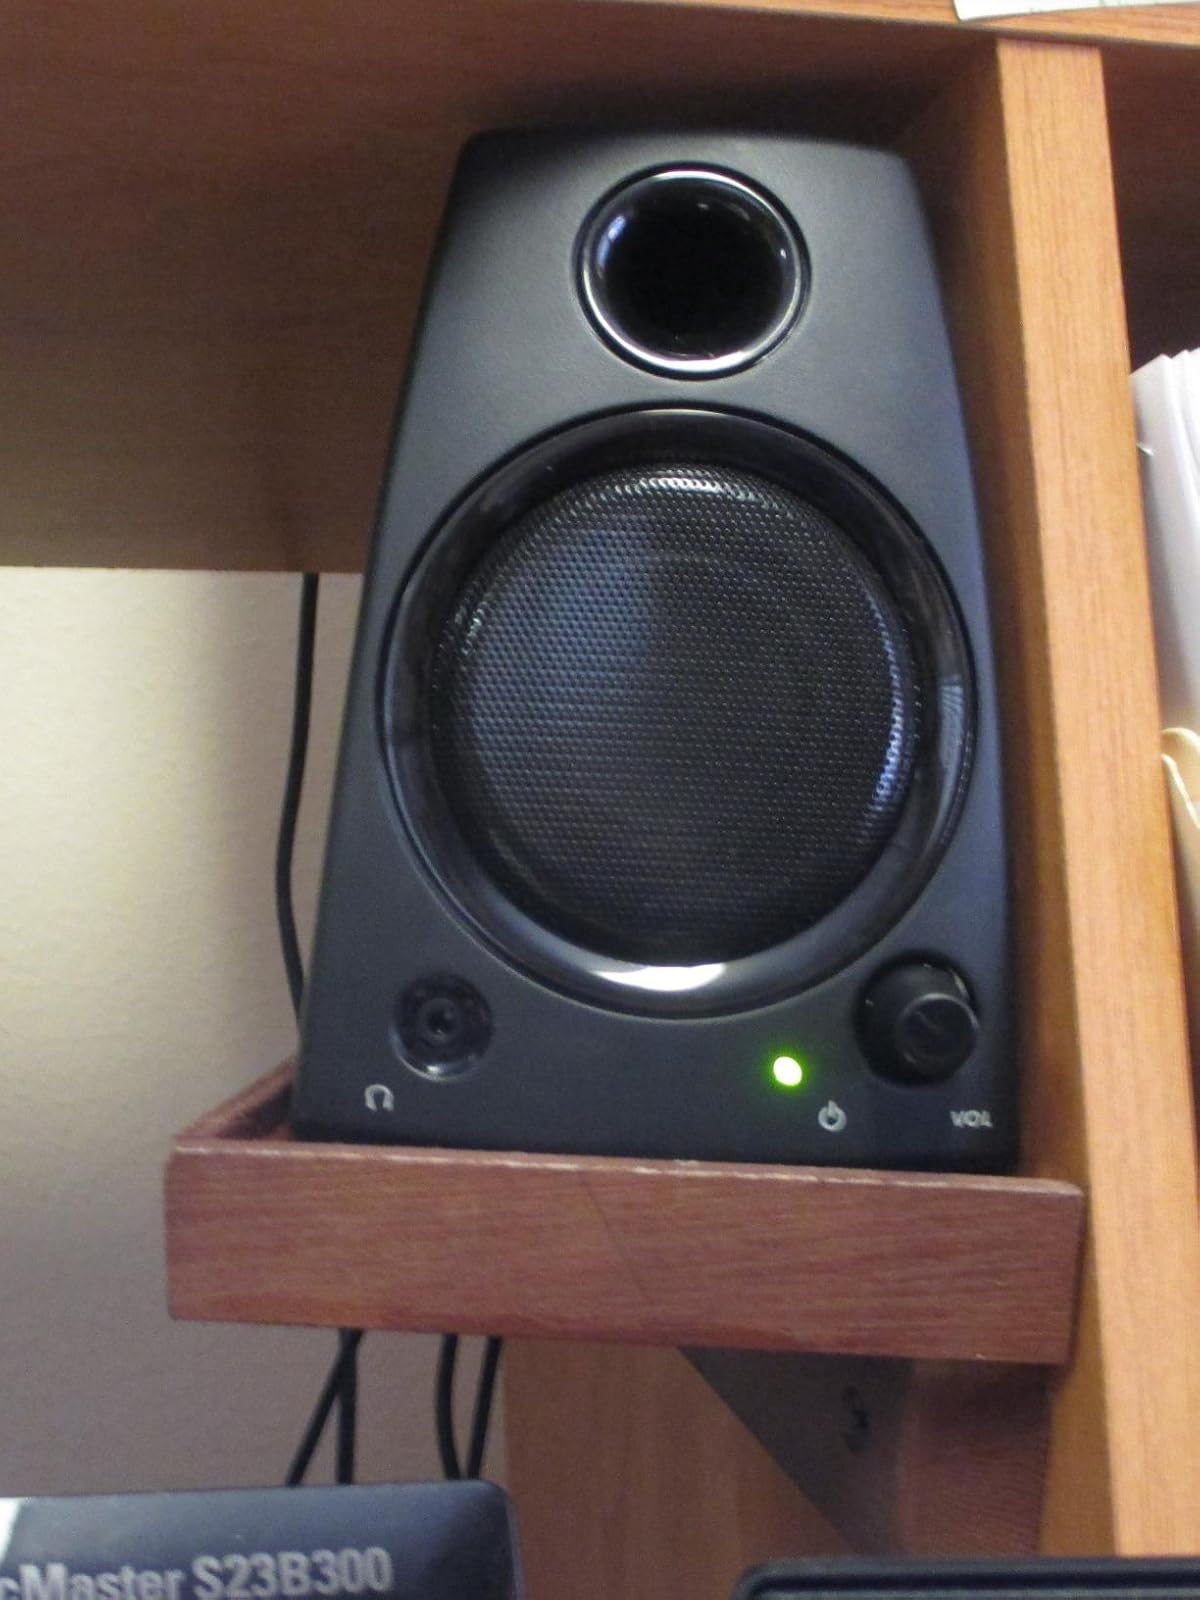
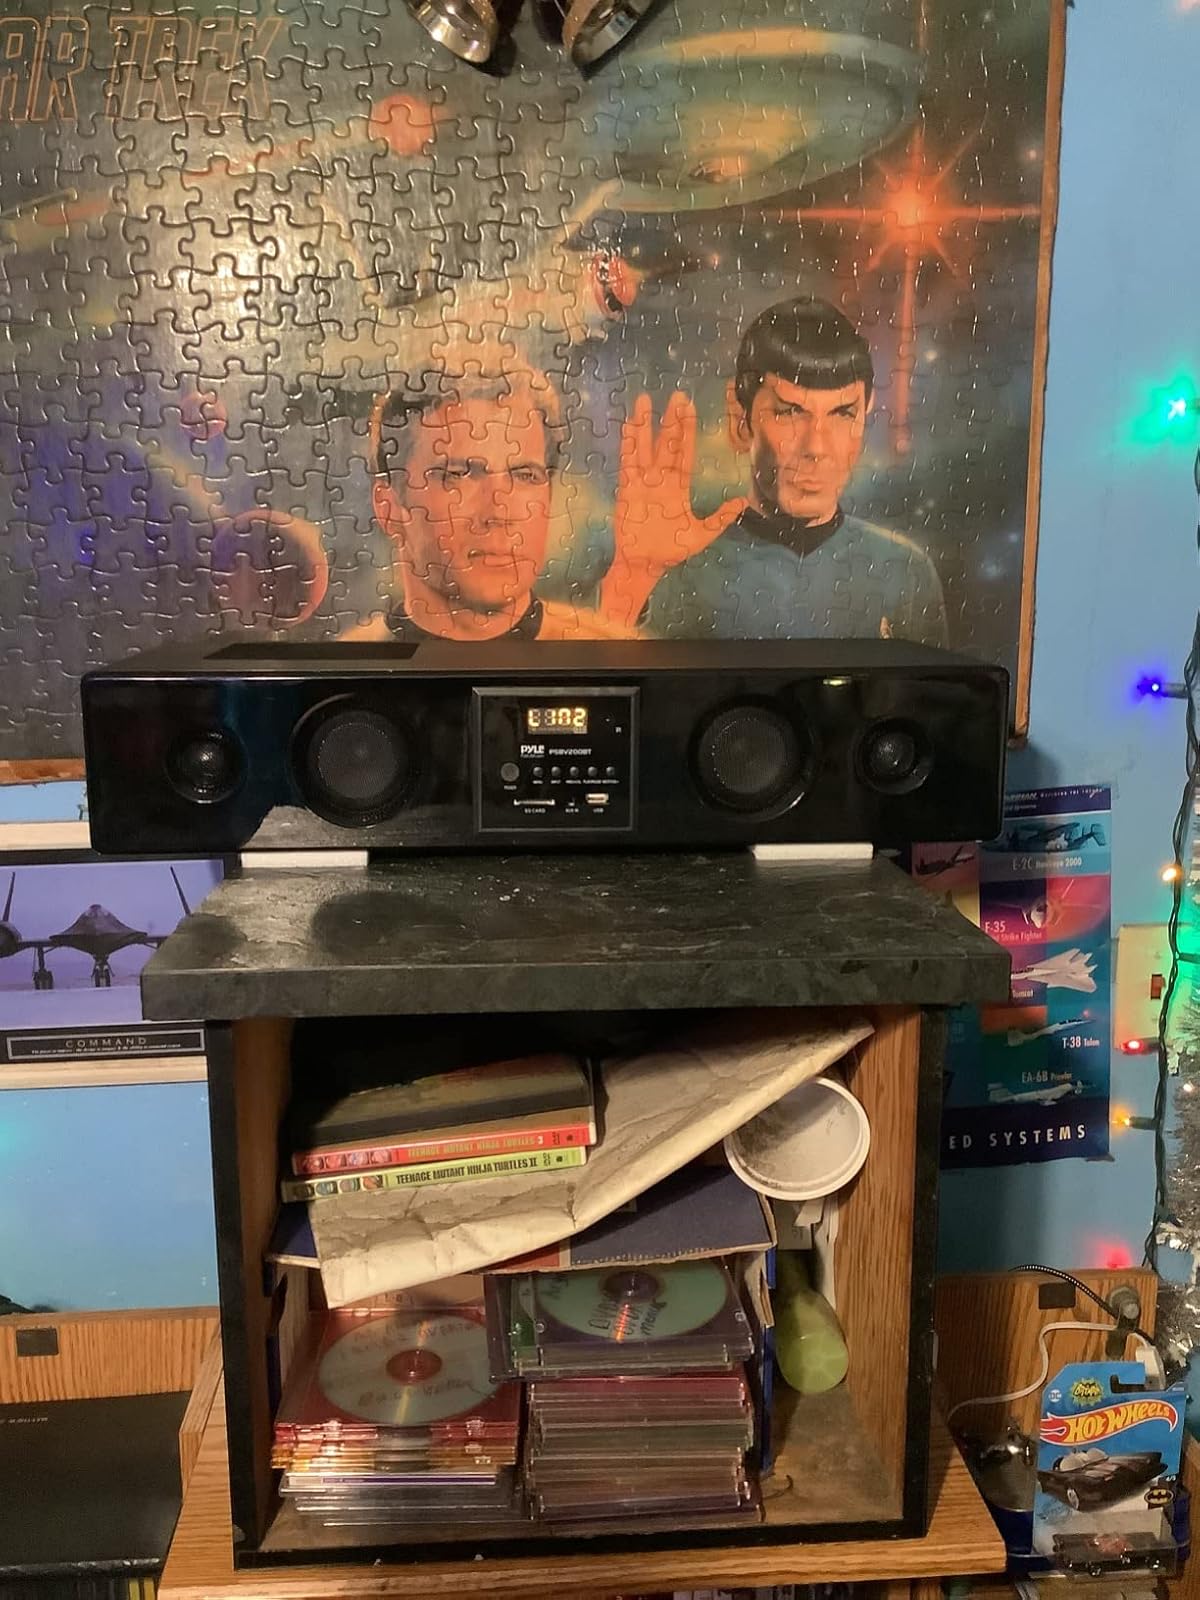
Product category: speaker
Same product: no